Anastasiia Gubanova

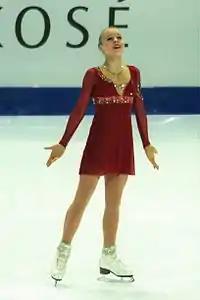
Gubanova during her free skate at the 2016−17 Junior Grand Prix Final

In late November, Gubanova made her senior international debut at the 2018 CS Tallinn Trophy where she finished fourth. One week later she competed at 2018 CS Golden Spin of Zagreb where she won her first international senior and Challenger Series medal (silver) with a personal best score of 198.65 points. She would finish ninth at the 2019 Russian Championships.